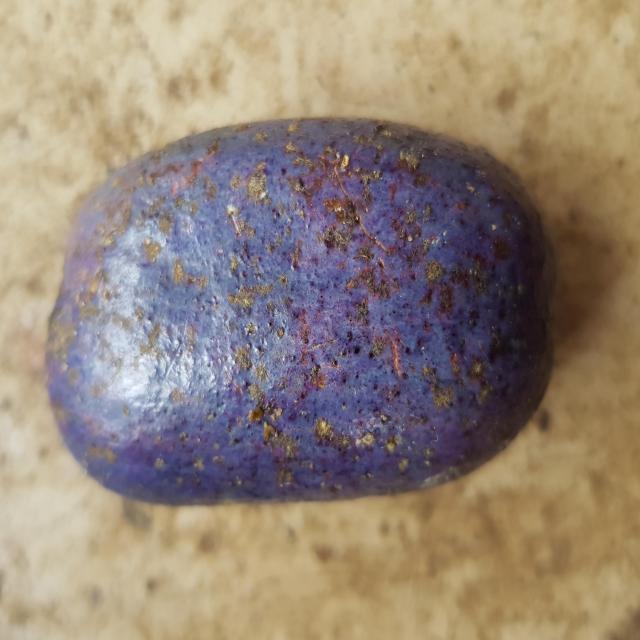
Plum grade: unaffected